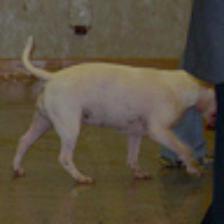
Label: NonHuman